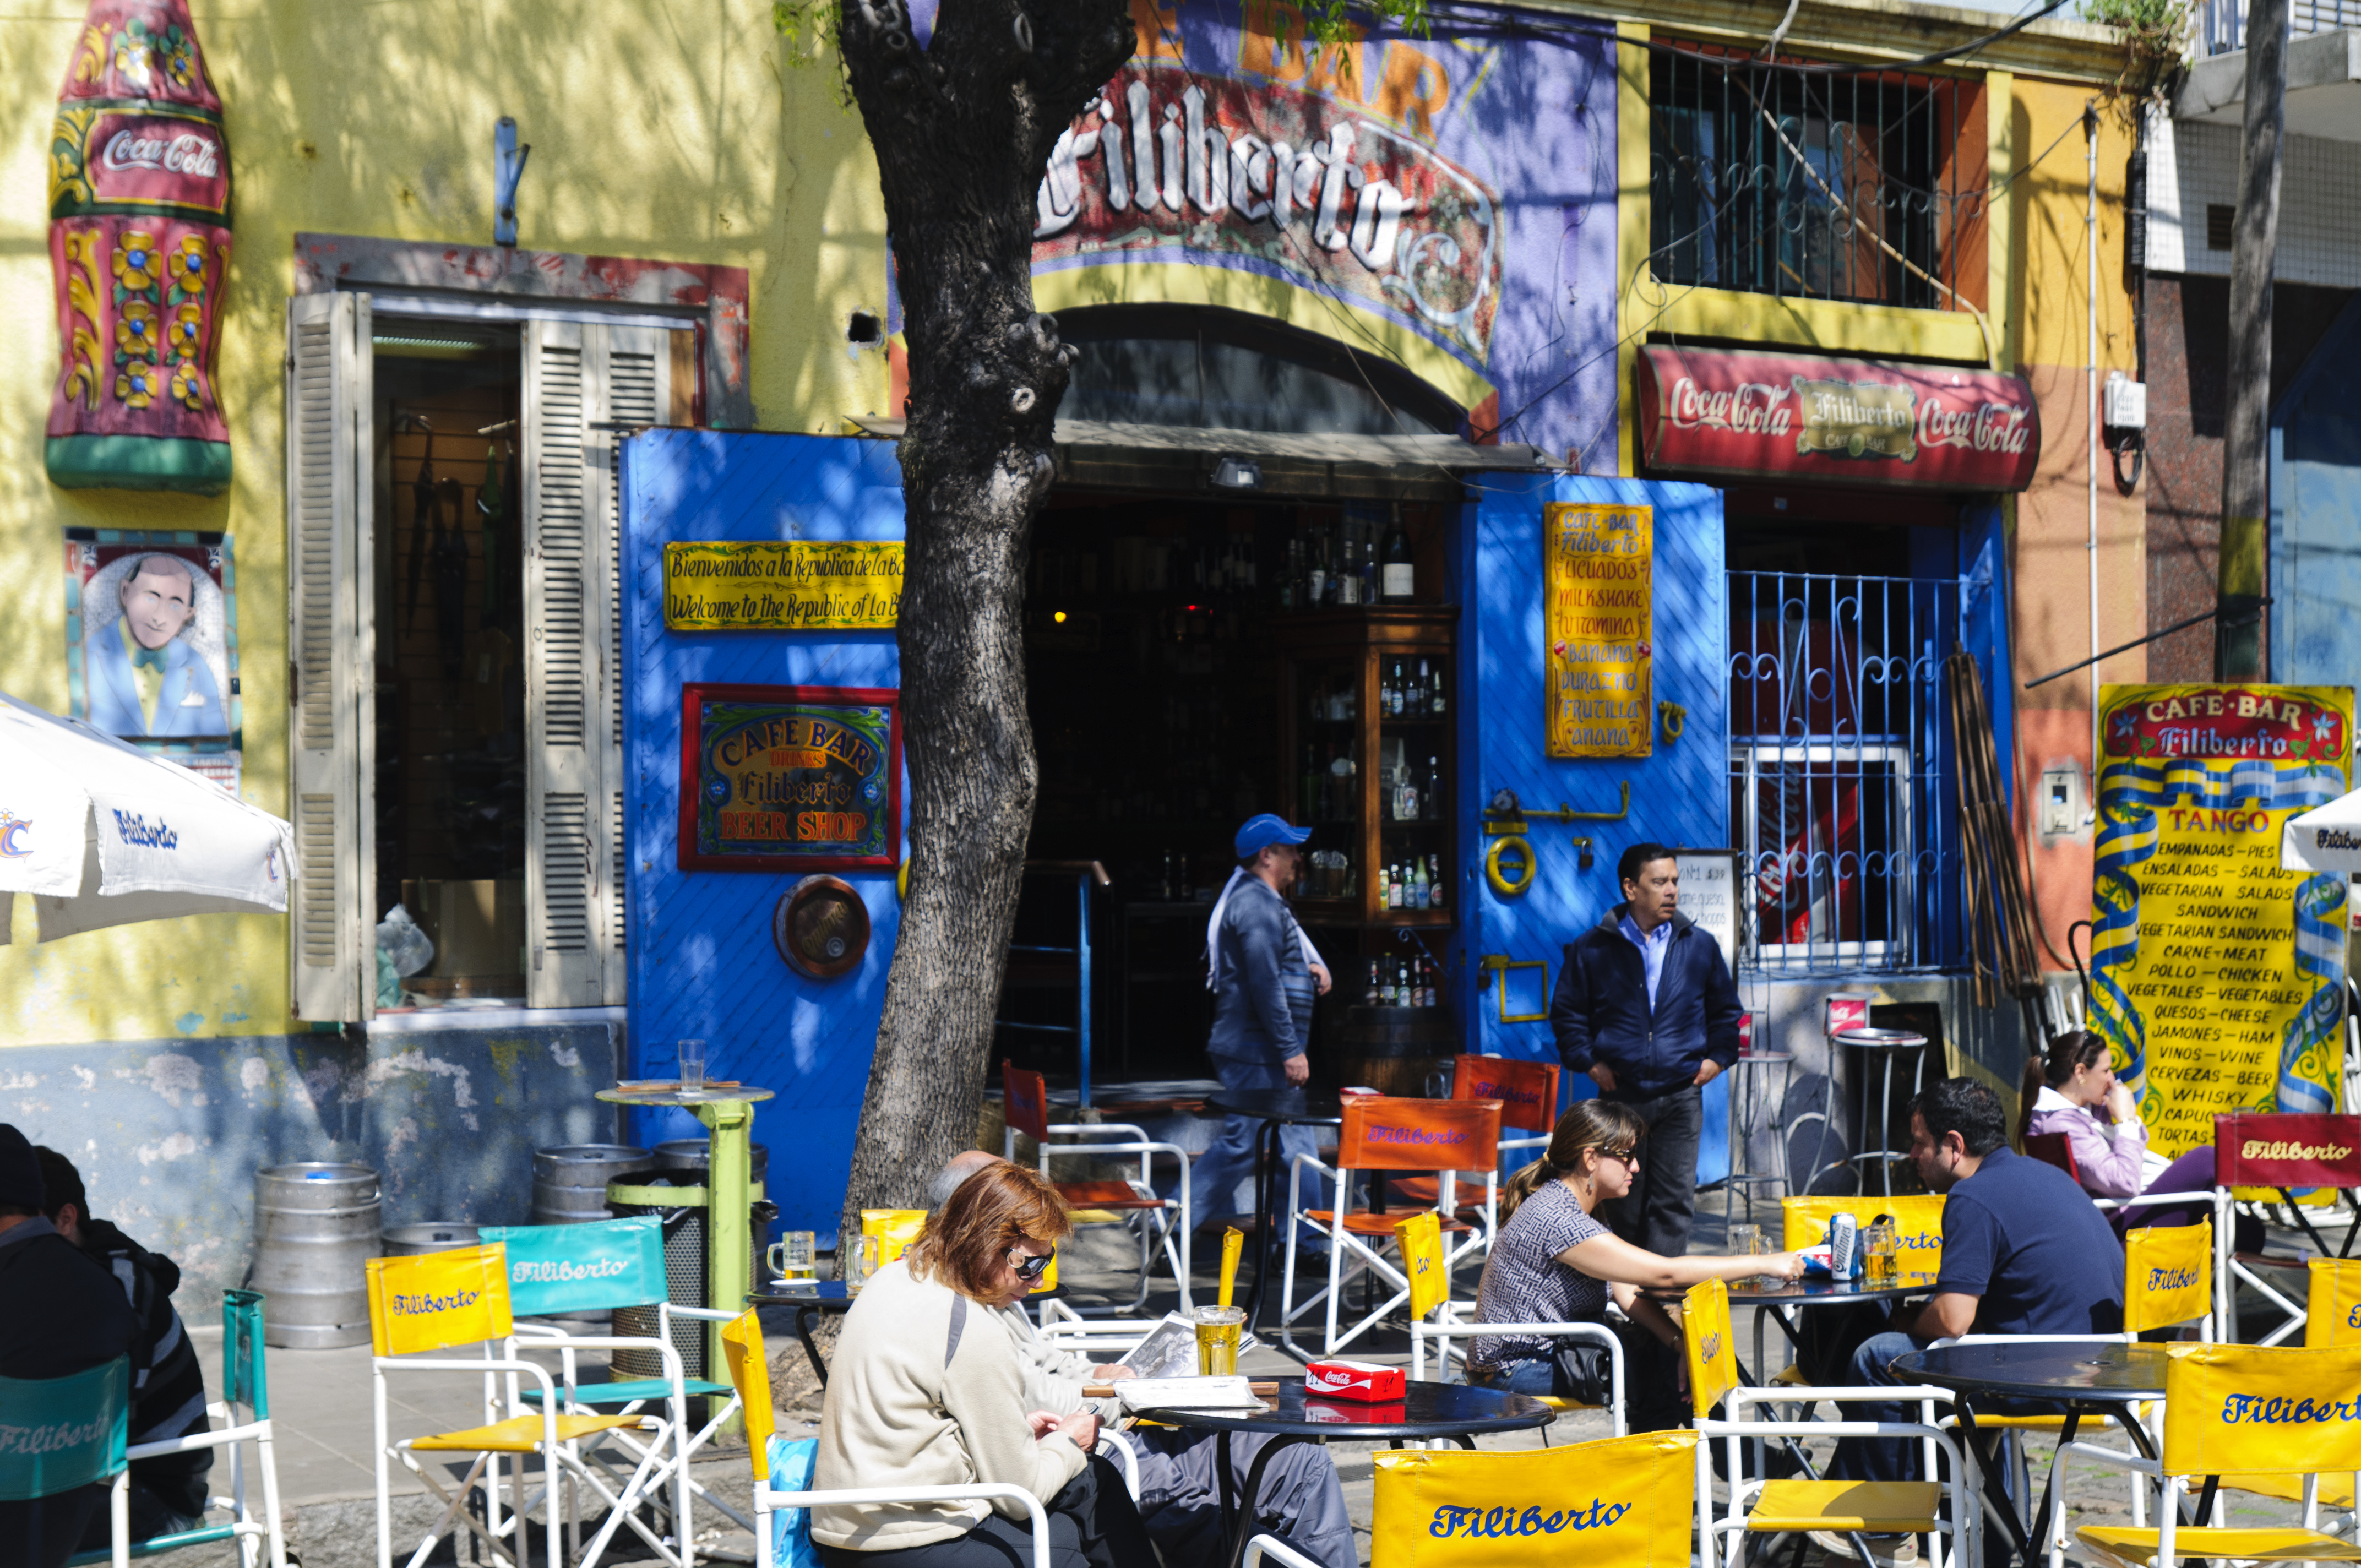
road, street, city, vendor, market, nikon, public space, infrastructure, argentina, fair, buenosaires, aires, d300, approved